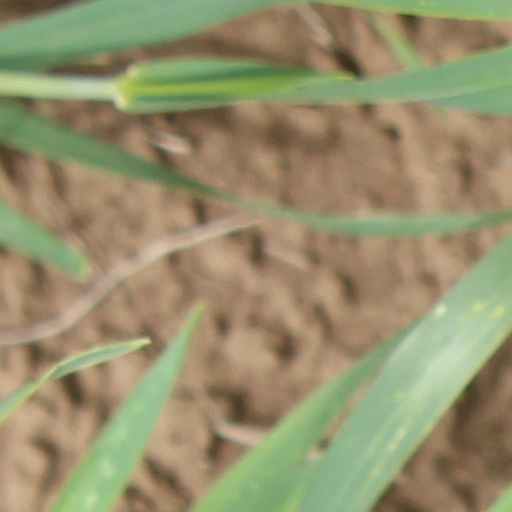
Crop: wheat